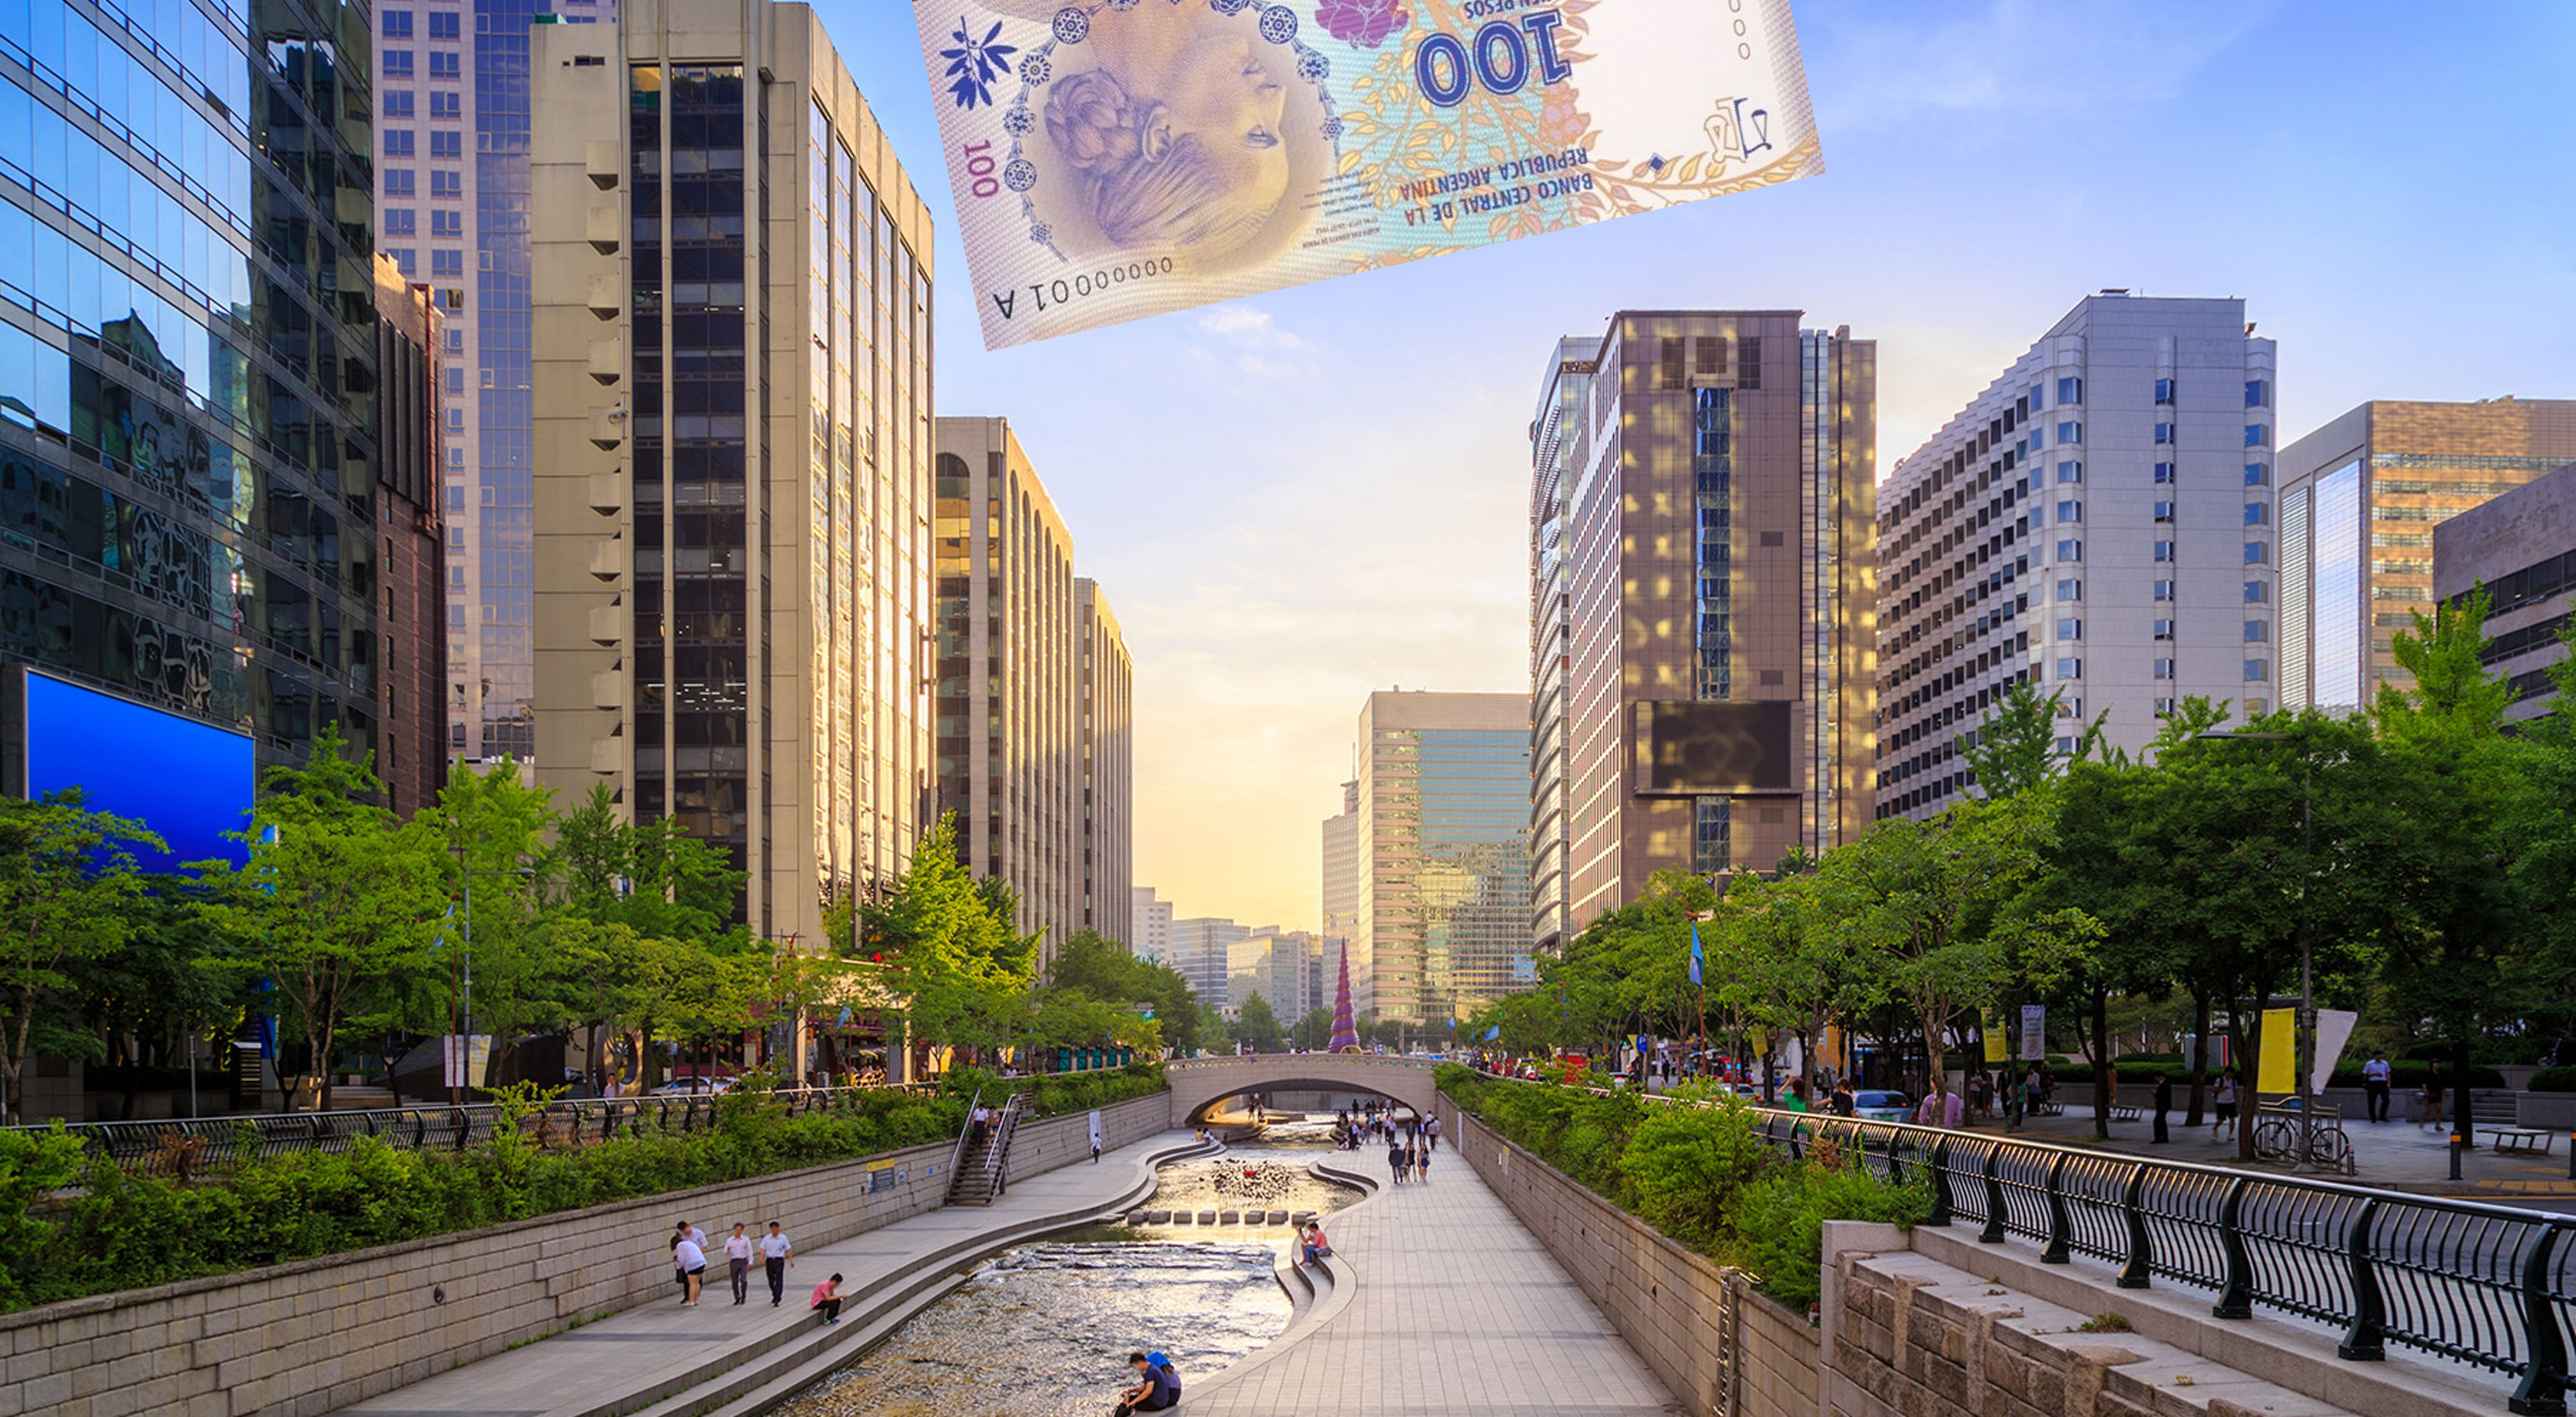
Denominación: 100